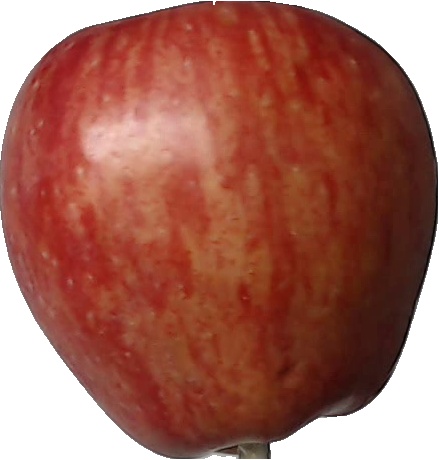
Label: apple_red_1